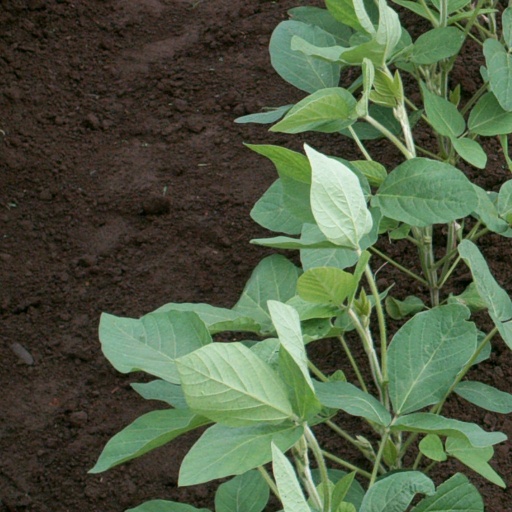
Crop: soybean